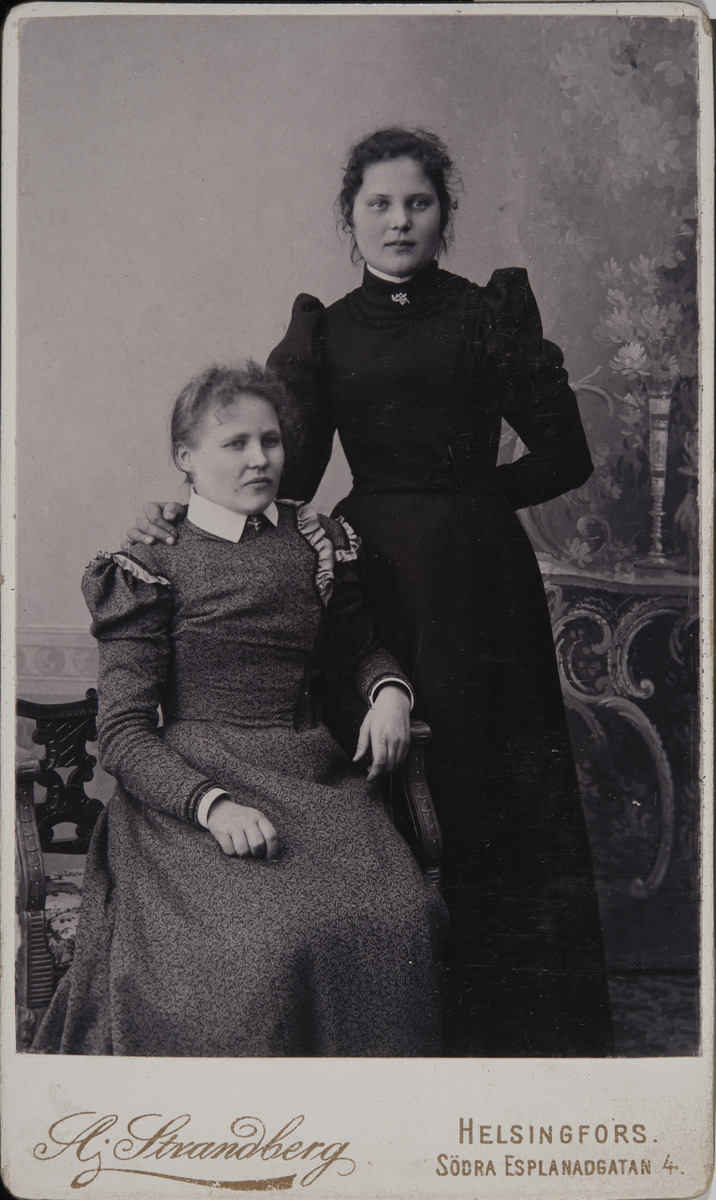
Kaksi naista
sisällön kuvaus: Kaksi naista. Savian suvun jäseniä tai tuttavapiiriä. Kuvapuolella teksti A. Strandberg, Helsingfors Södra Esplanadgatan 4. mustavalkoinen
Kuvaaja: Strandberg, Axel, valokuvaaja
Ajankohta: kuvausaika 1897 - 1909
Aiheet: muotokuvat, naiset, vaatteet